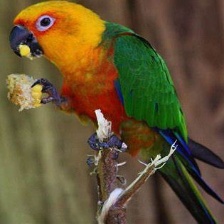
Species: JANDAYA PARAKEET
Scientific name: ARATINGA JANDAYA